Seetha Coleman-Kammula

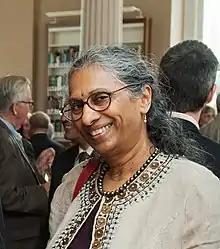
Chemical Heritage Foundation, 2014

Seetha Coleman-Kammula is an Indian chemist, environmentalist and entrepreneur. After over 25 years working in the petrochemical industry developing plastics, she began an environmental consulting firm in 2005. Her firm focuses on industrial ecology and assessment of the life cycle of products so that they are manufactured in processes that are environmentally aware of the future impact of waste products.